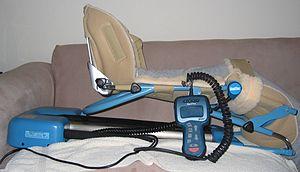
À la suite d'une opération de ligamentoplastie, alors qu'un tendon se trouve transplanté à la place du ligament croisé antérieur, l'articulation du genou nécessite une rééducation post-opératoire. Le chirurgien orthopédiste a la possibilité de prescrire la rééducation d'un ligament croisé antérieur opéré en centre de rééducation à son patient, particulièrement si l'évaluation de la douleur au repos est supérieure à 5/10, si la mobilité en flexion du genou est inférieure à 90° ou en cas d'autre complication.